Answer in natural language. How many DogBeds are visible in the scene? Choose between the following options: 1, 0, 2, 3 or 4
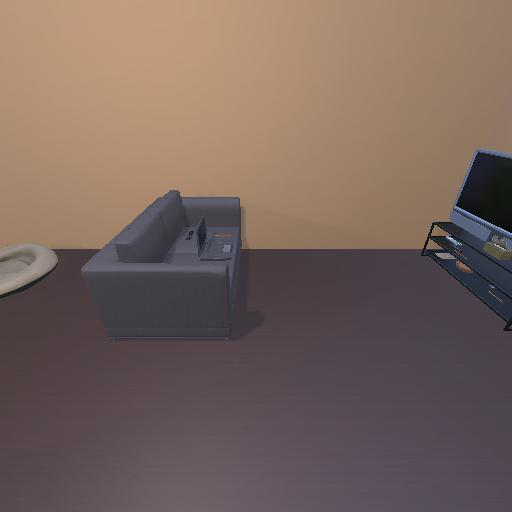
<answer>1</answer>